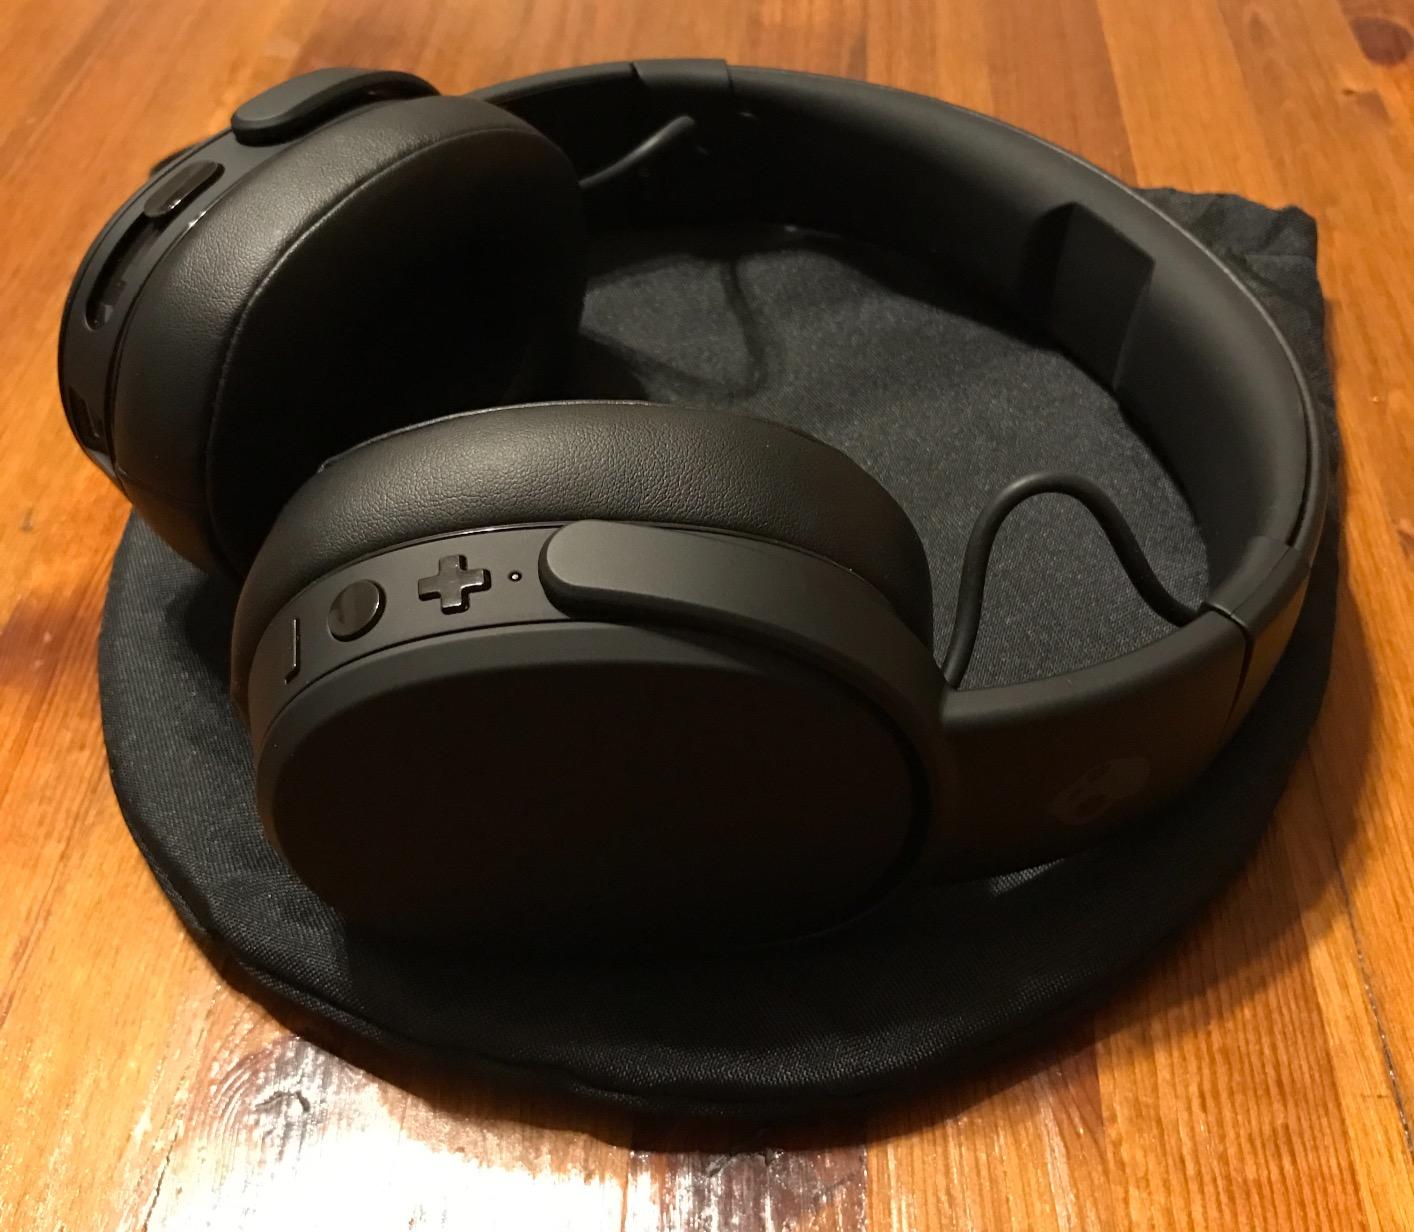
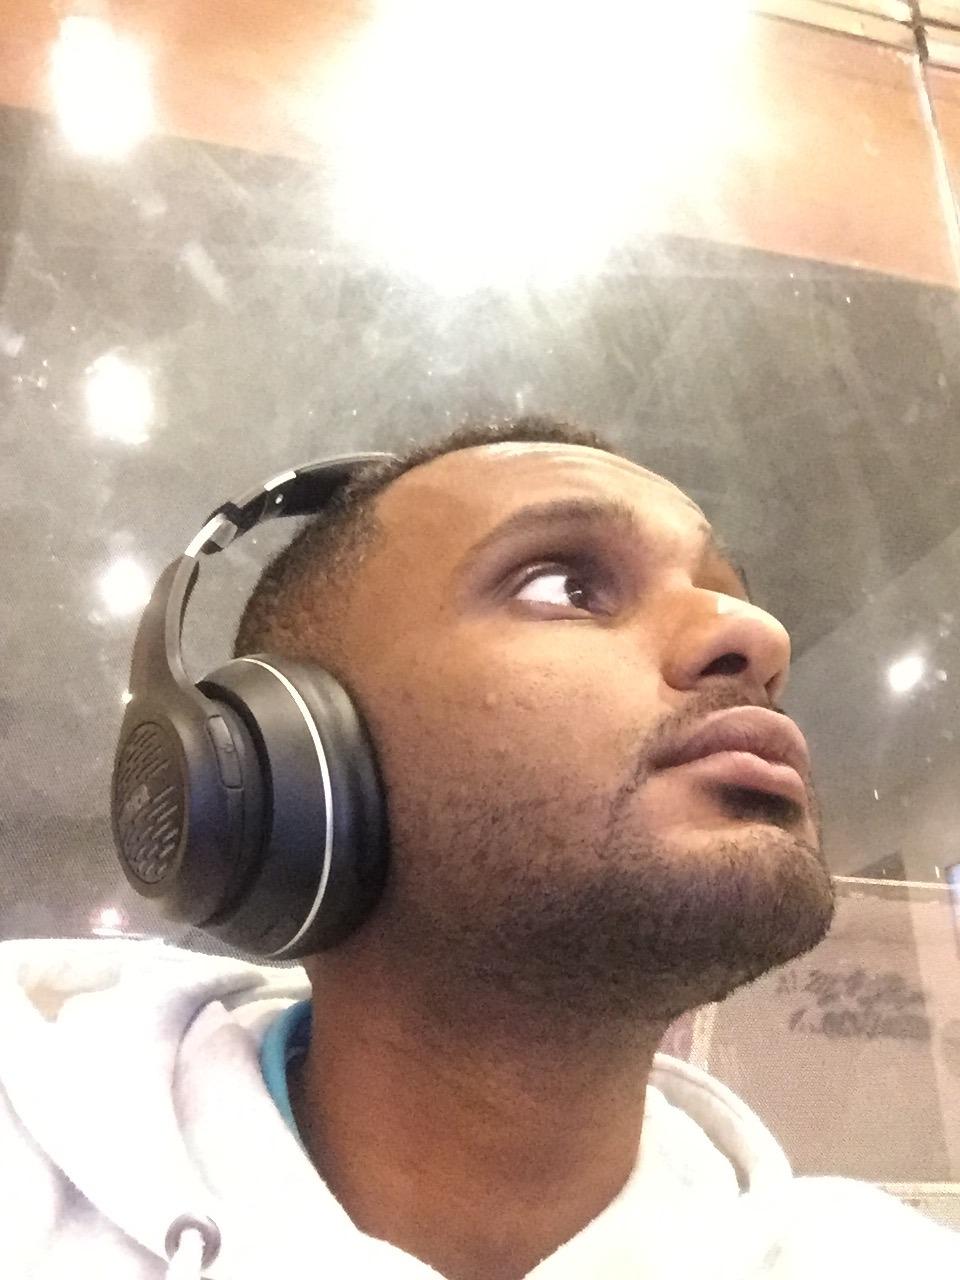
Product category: headphones
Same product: no